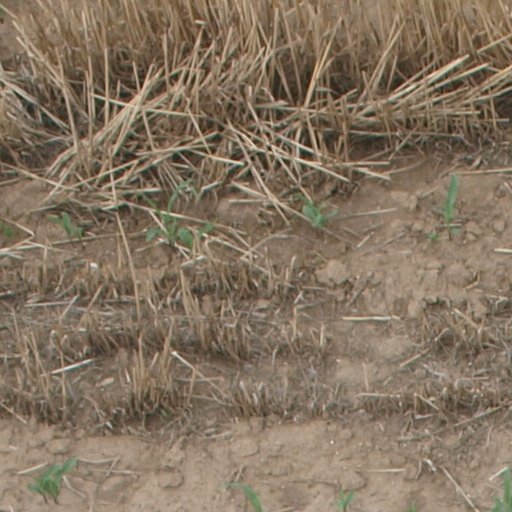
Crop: maize; corn